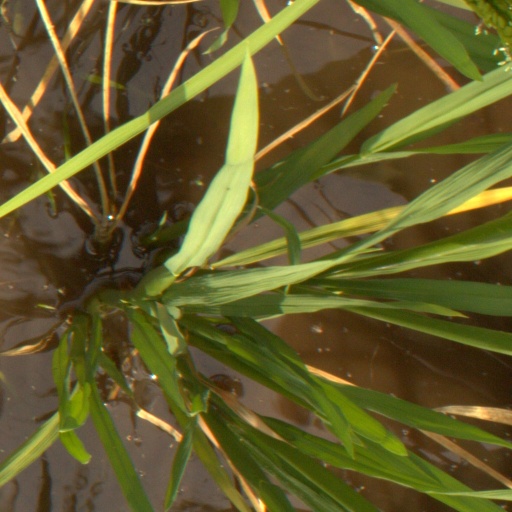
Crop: rice